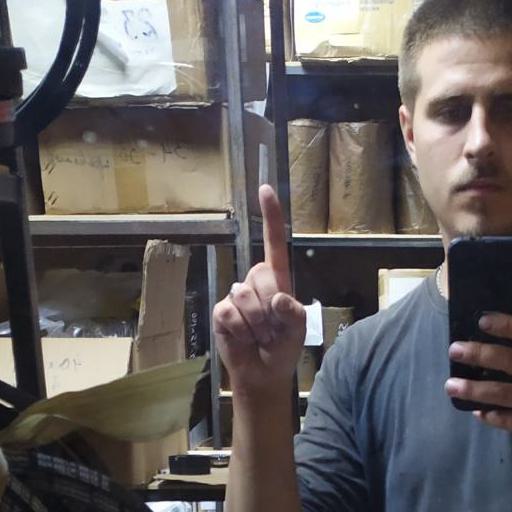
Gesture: one